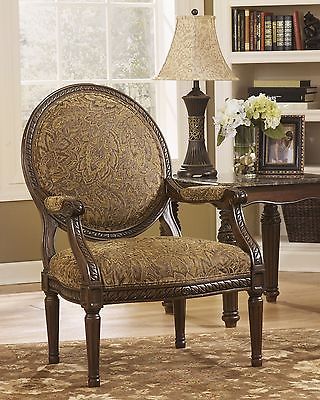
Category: sofa